Camping coach

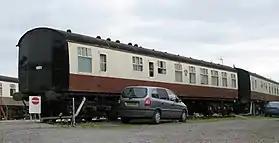
Camping coaches at

The Western Region (WR) had camping coaches available from 1952 until 1964. An initial batch of 30 8-berth coach conversions were completed by the summer of 1952. The donor coaches were bogie stock mostly around long of 1900-1922 vintage.